Book collecting

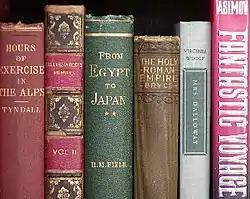
Some inexpensive collectible books: these are, left to right, by Tyndall, Collingwood, H. M. Field, Bryce, Woolf, and Asimov.

Book collecting is the collecting of books, including seeking, locating, acquiring, organizing, cataloging, displaying, storing, and maintaining whatever books are of interest to a given collector. The love of books is "bibliophilia", and someone who loves to read, admire, and a person who collects books is often called a "bibliophile".